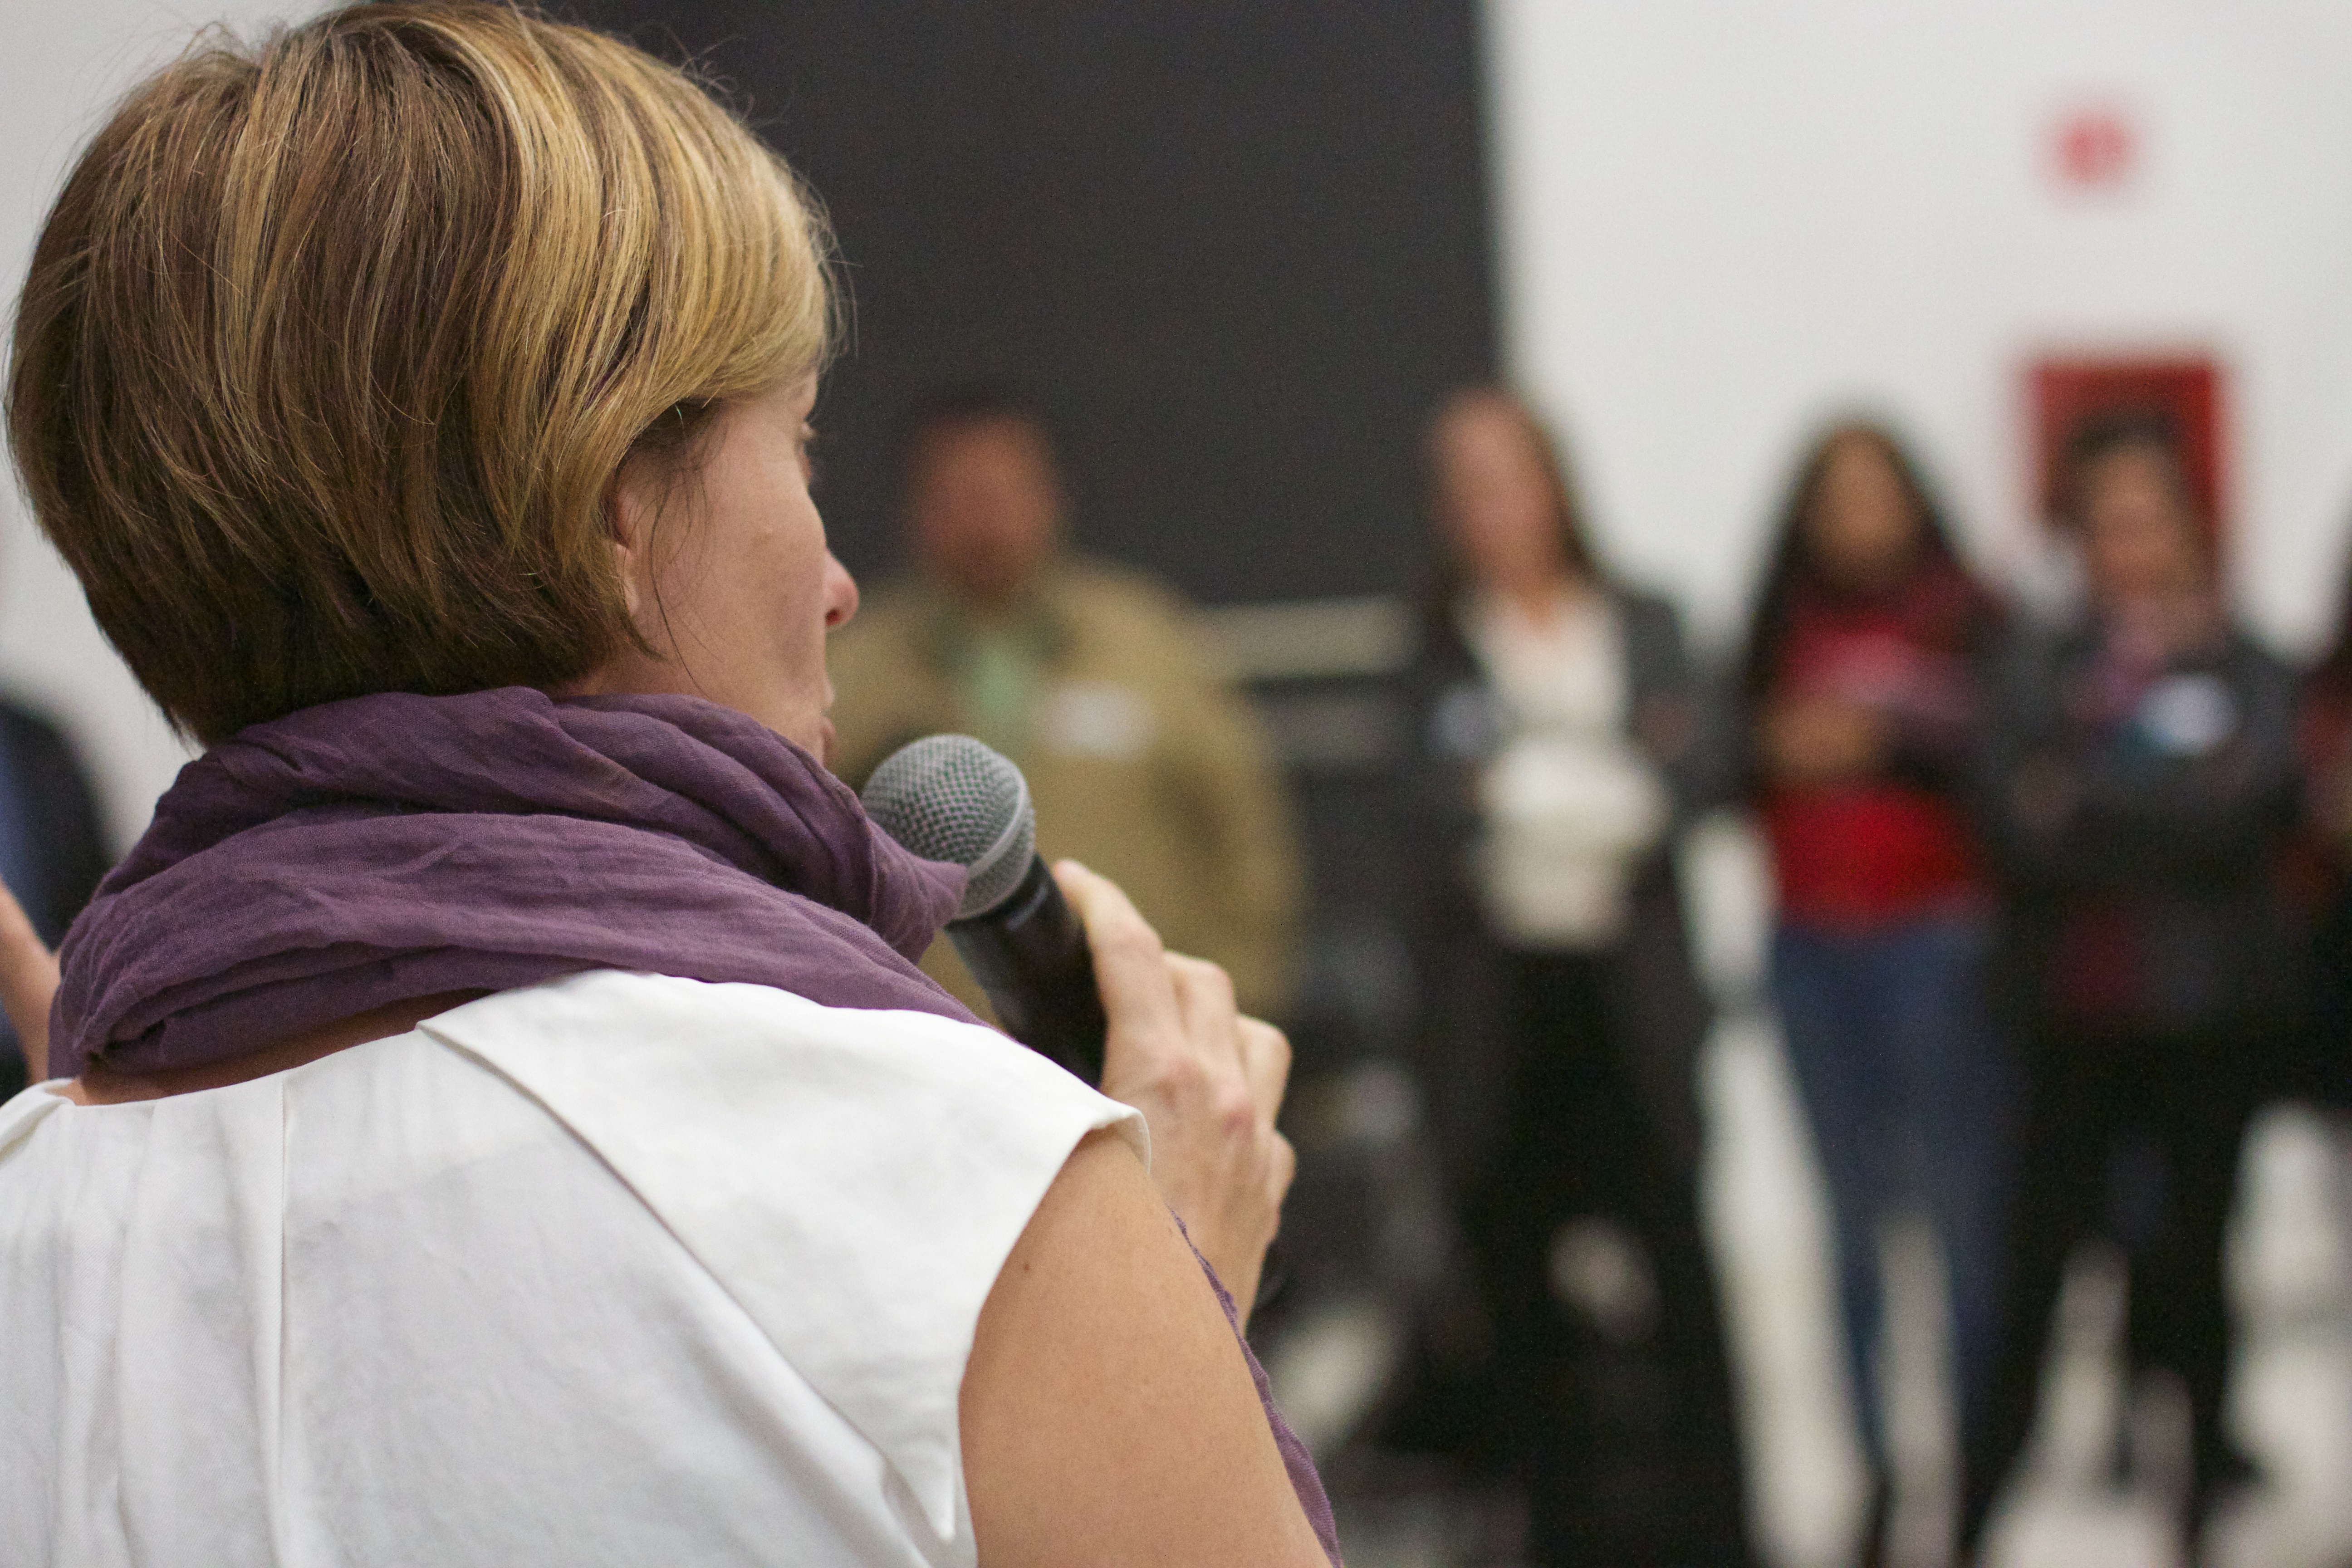
person, udgagora